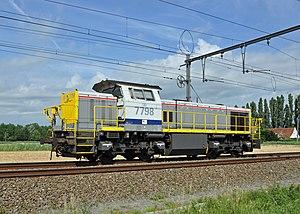
Locomotive diesel N° 7798 de la SNCB